Tharparkar

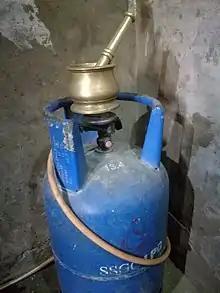
An example of Jugaad

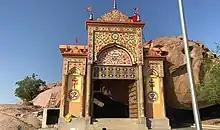
Churrio Jabal Durga Mata Temple, Tharparkar

In Tharparkar, 99% of households use firewood as the main fuel supply for cooking. The deforestation resulting from large-scale firewood harvesting is a potential contributor to Tharparkar's drought issues. The second largest supply is gas, which 0.7% of households use. Most gas use is in Tharparkar's smaller urban communities. Gas infrastructure is poorly developed, and gas cylinder safety is questionable, which has led to some accidents. One common solution to gas safety problems used in Tharparkar is the Jugaad practice of placing a heavy object on top of a faulty valve, to prevent gas from leaking.